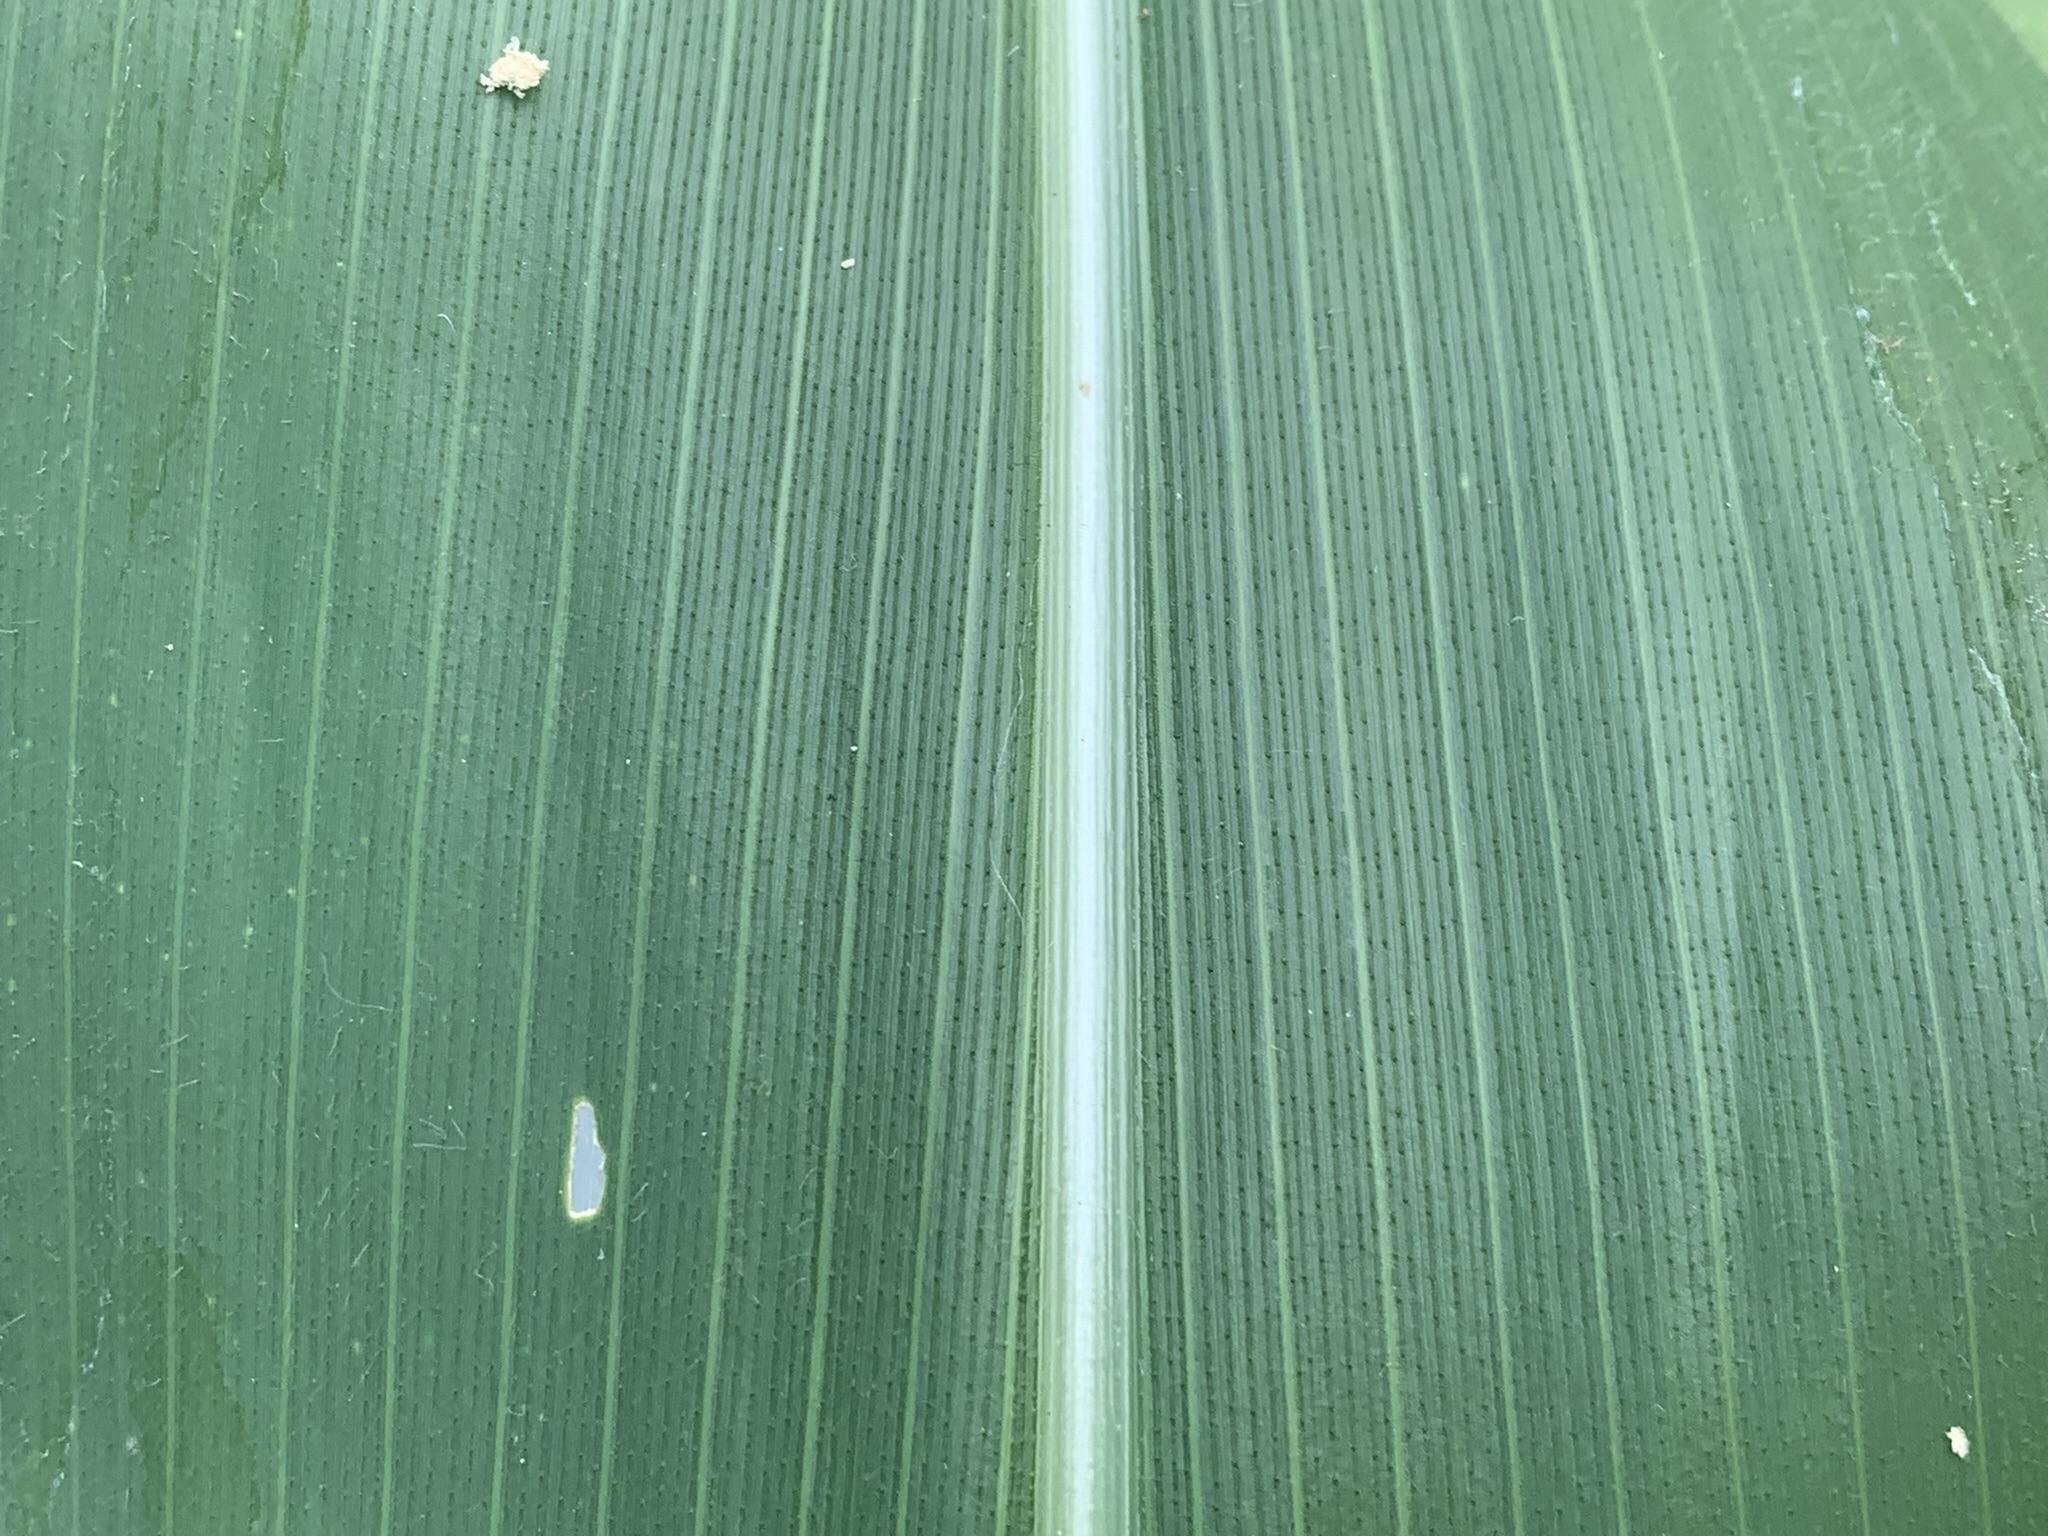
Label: Healthy